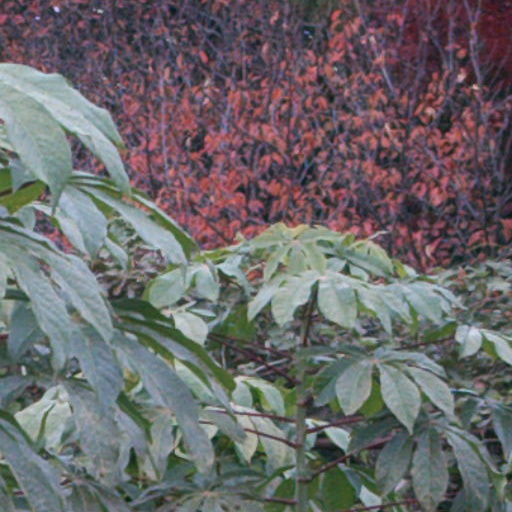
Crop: cassava